Survival horror

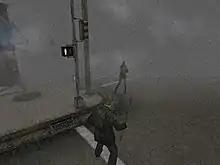
The "Silent Hill" series, pictured above, introduced a psychological horror style to the genre. The most renowned was "Silent Hill 2" (2001), for its strong narrative.

Konami's "Silent Hill", released in 1999, drew heavily from "Resident Evil" while using real-time 3D environments in contrast to "Resident Evil"'s pre-rendered graphics. "Silent Hill" in particular was praised for moving away from B movie horror elements to the psychological style seen in art house or Japanese horror films, due to the game's emphasis on a disturbing atmosphere rather than visceral horror. The game also featured stealth elements, making use of the fog to dodge enemies or turning off the flashlight to avoid detection. The original "Silent Hill" is considered one of the scariest games of all time, and the strong narrative from "Silent Hill 2" in 2001 has made the "Silent Hill" series one of the most influential in the genre. According to IGN, the "golden age of survival horror came to a crescendo" with the release of "Silent Hill".